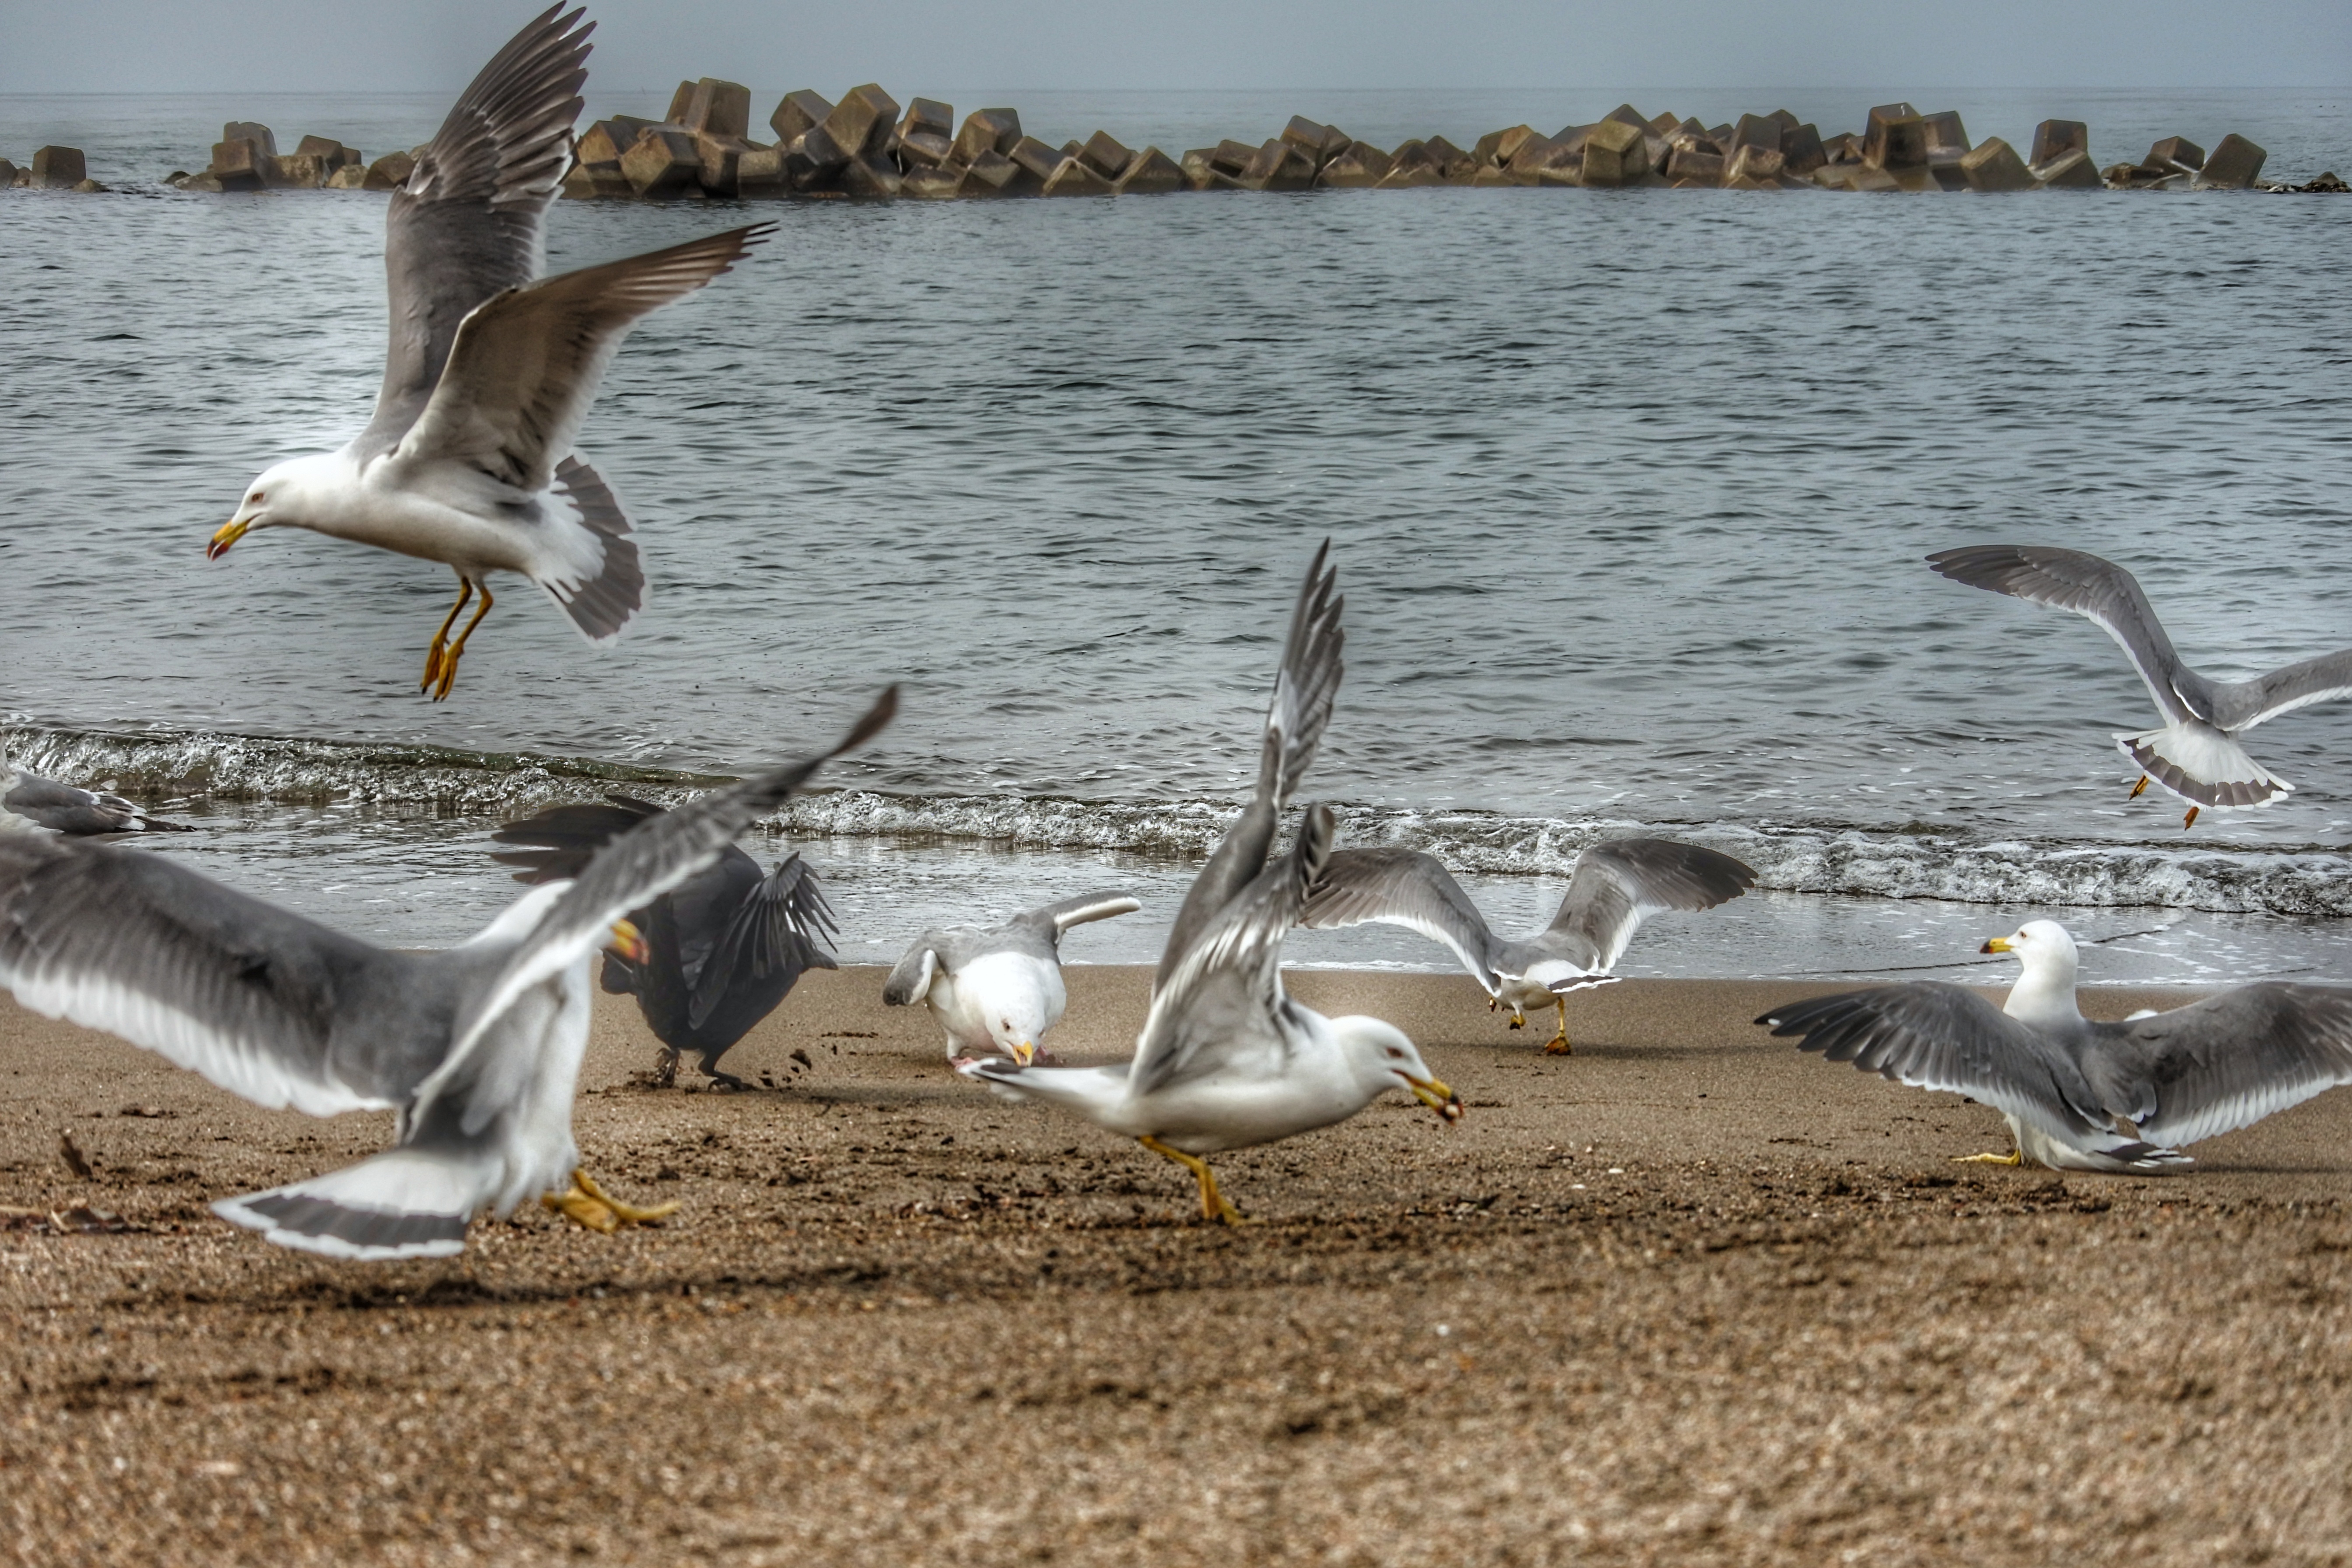
beach, sea, bird, animal, pelican, seabird, seagull, jump, wildlife, dance, gull, flight, natural, fauna, wild animal, goose, vertebrate, albatross, water bird, shorebird, bird migration, sea gull, charadriiformes, european herring gull, animal migration